Harris tweed

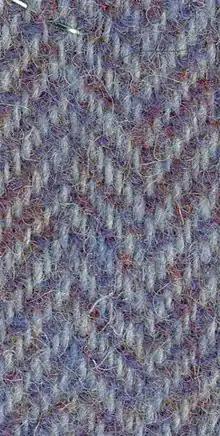
Harris tweed, herringbone pattern

Harris tweed ( or ) is a tweed cloth that is handwoven by islanders at their homes in the Outer Hebrides of Scotland, finished in the Outer Hebrides, and made from pure virgin wool dyed and spun in the Outer Hebrides. This definition, quality standards and protection of the Harris tweed name are enshrined in the Harris Tweed Act 1993.